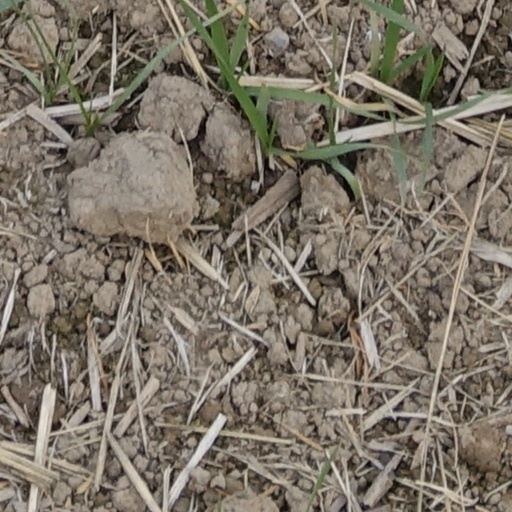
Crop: wheat